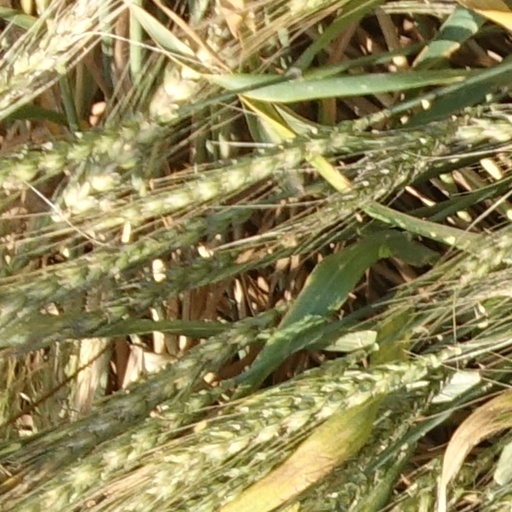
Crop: wheat